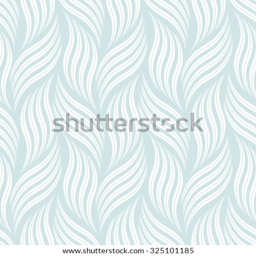
abstract geometric pattern with wavy lines .